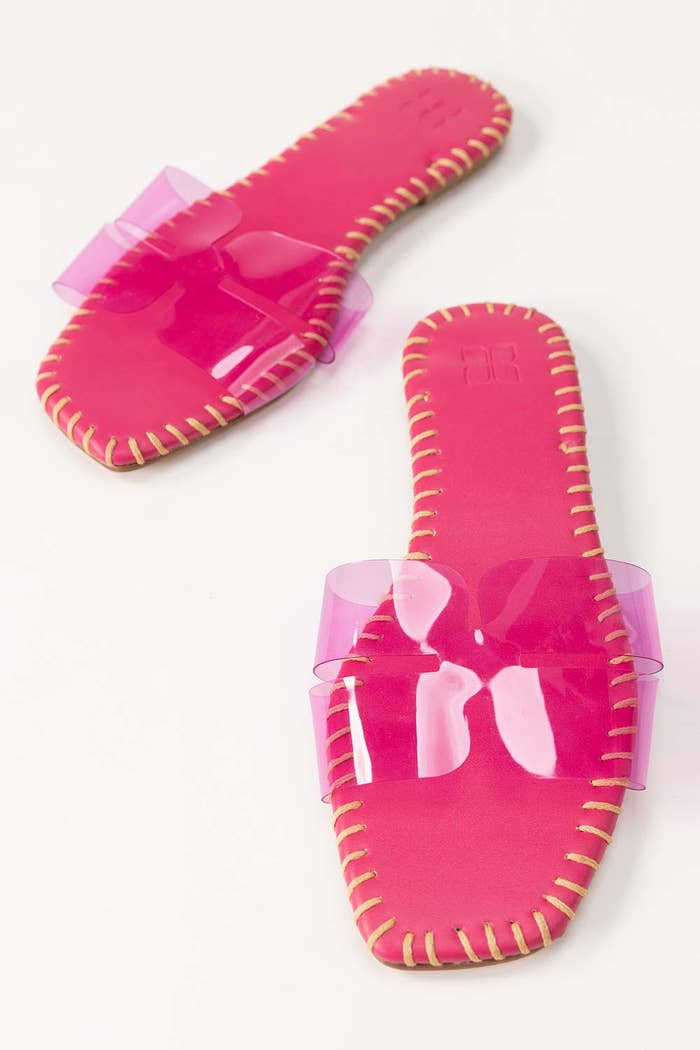
fuchsia pink clear sandal